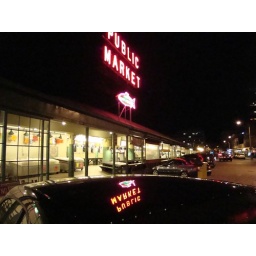
sign reflected in the glass roof of my smart car!